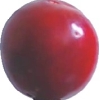
Label: cherry_wax_red